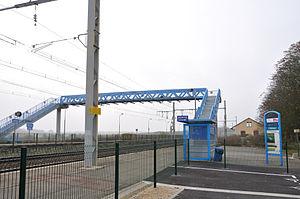
Gare de Chevilly, Loiret, France
La gare de Chevilly est une halte ferroviaire française de la ligne de Paris-Austerlitz à Bordeaux-Saint-Jean, située sur le territoire de la commune de Chevilly, dans le département du Loiret, en région Centre-Val de Loire.
Chevilly est une commune française, située dans le département du Loiret en région Centre-Val de Loire.